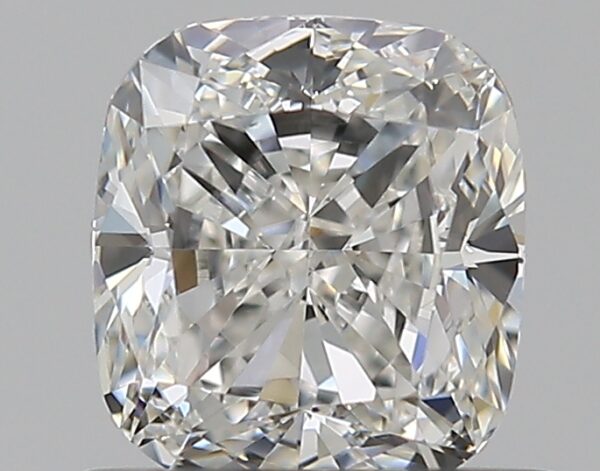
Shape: cushion
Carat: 0.7
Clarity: VVS2
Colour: G
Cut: EX
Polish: EX
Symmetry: VG
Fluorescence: N
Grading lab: GIA
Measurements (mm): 5.21 x 4.76 x 3.23